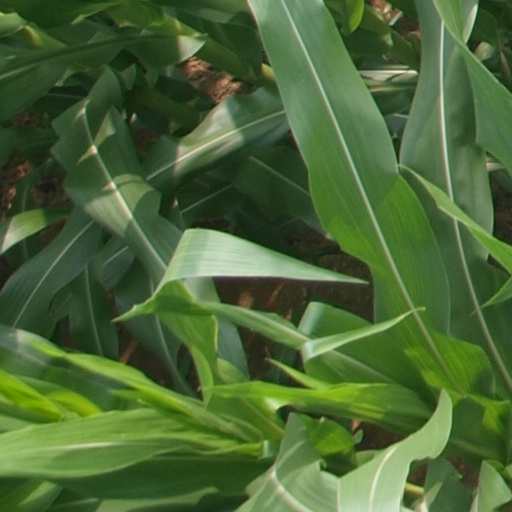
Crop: maize; corn